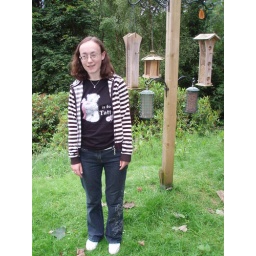
Me by the bird table in the garden.